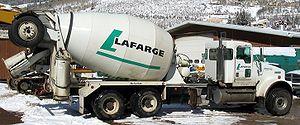
Lafarge est une entreprise française de matériaux de construction active de 1883 à 2015.